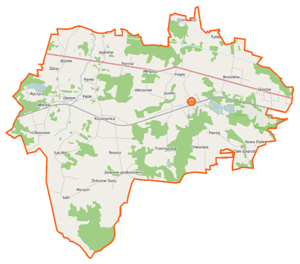
Kotuń est une gmina rurale de la powiat de Siedlce, dans la Voïvodie de Mazovie, dans le centre-est de la Pologne.